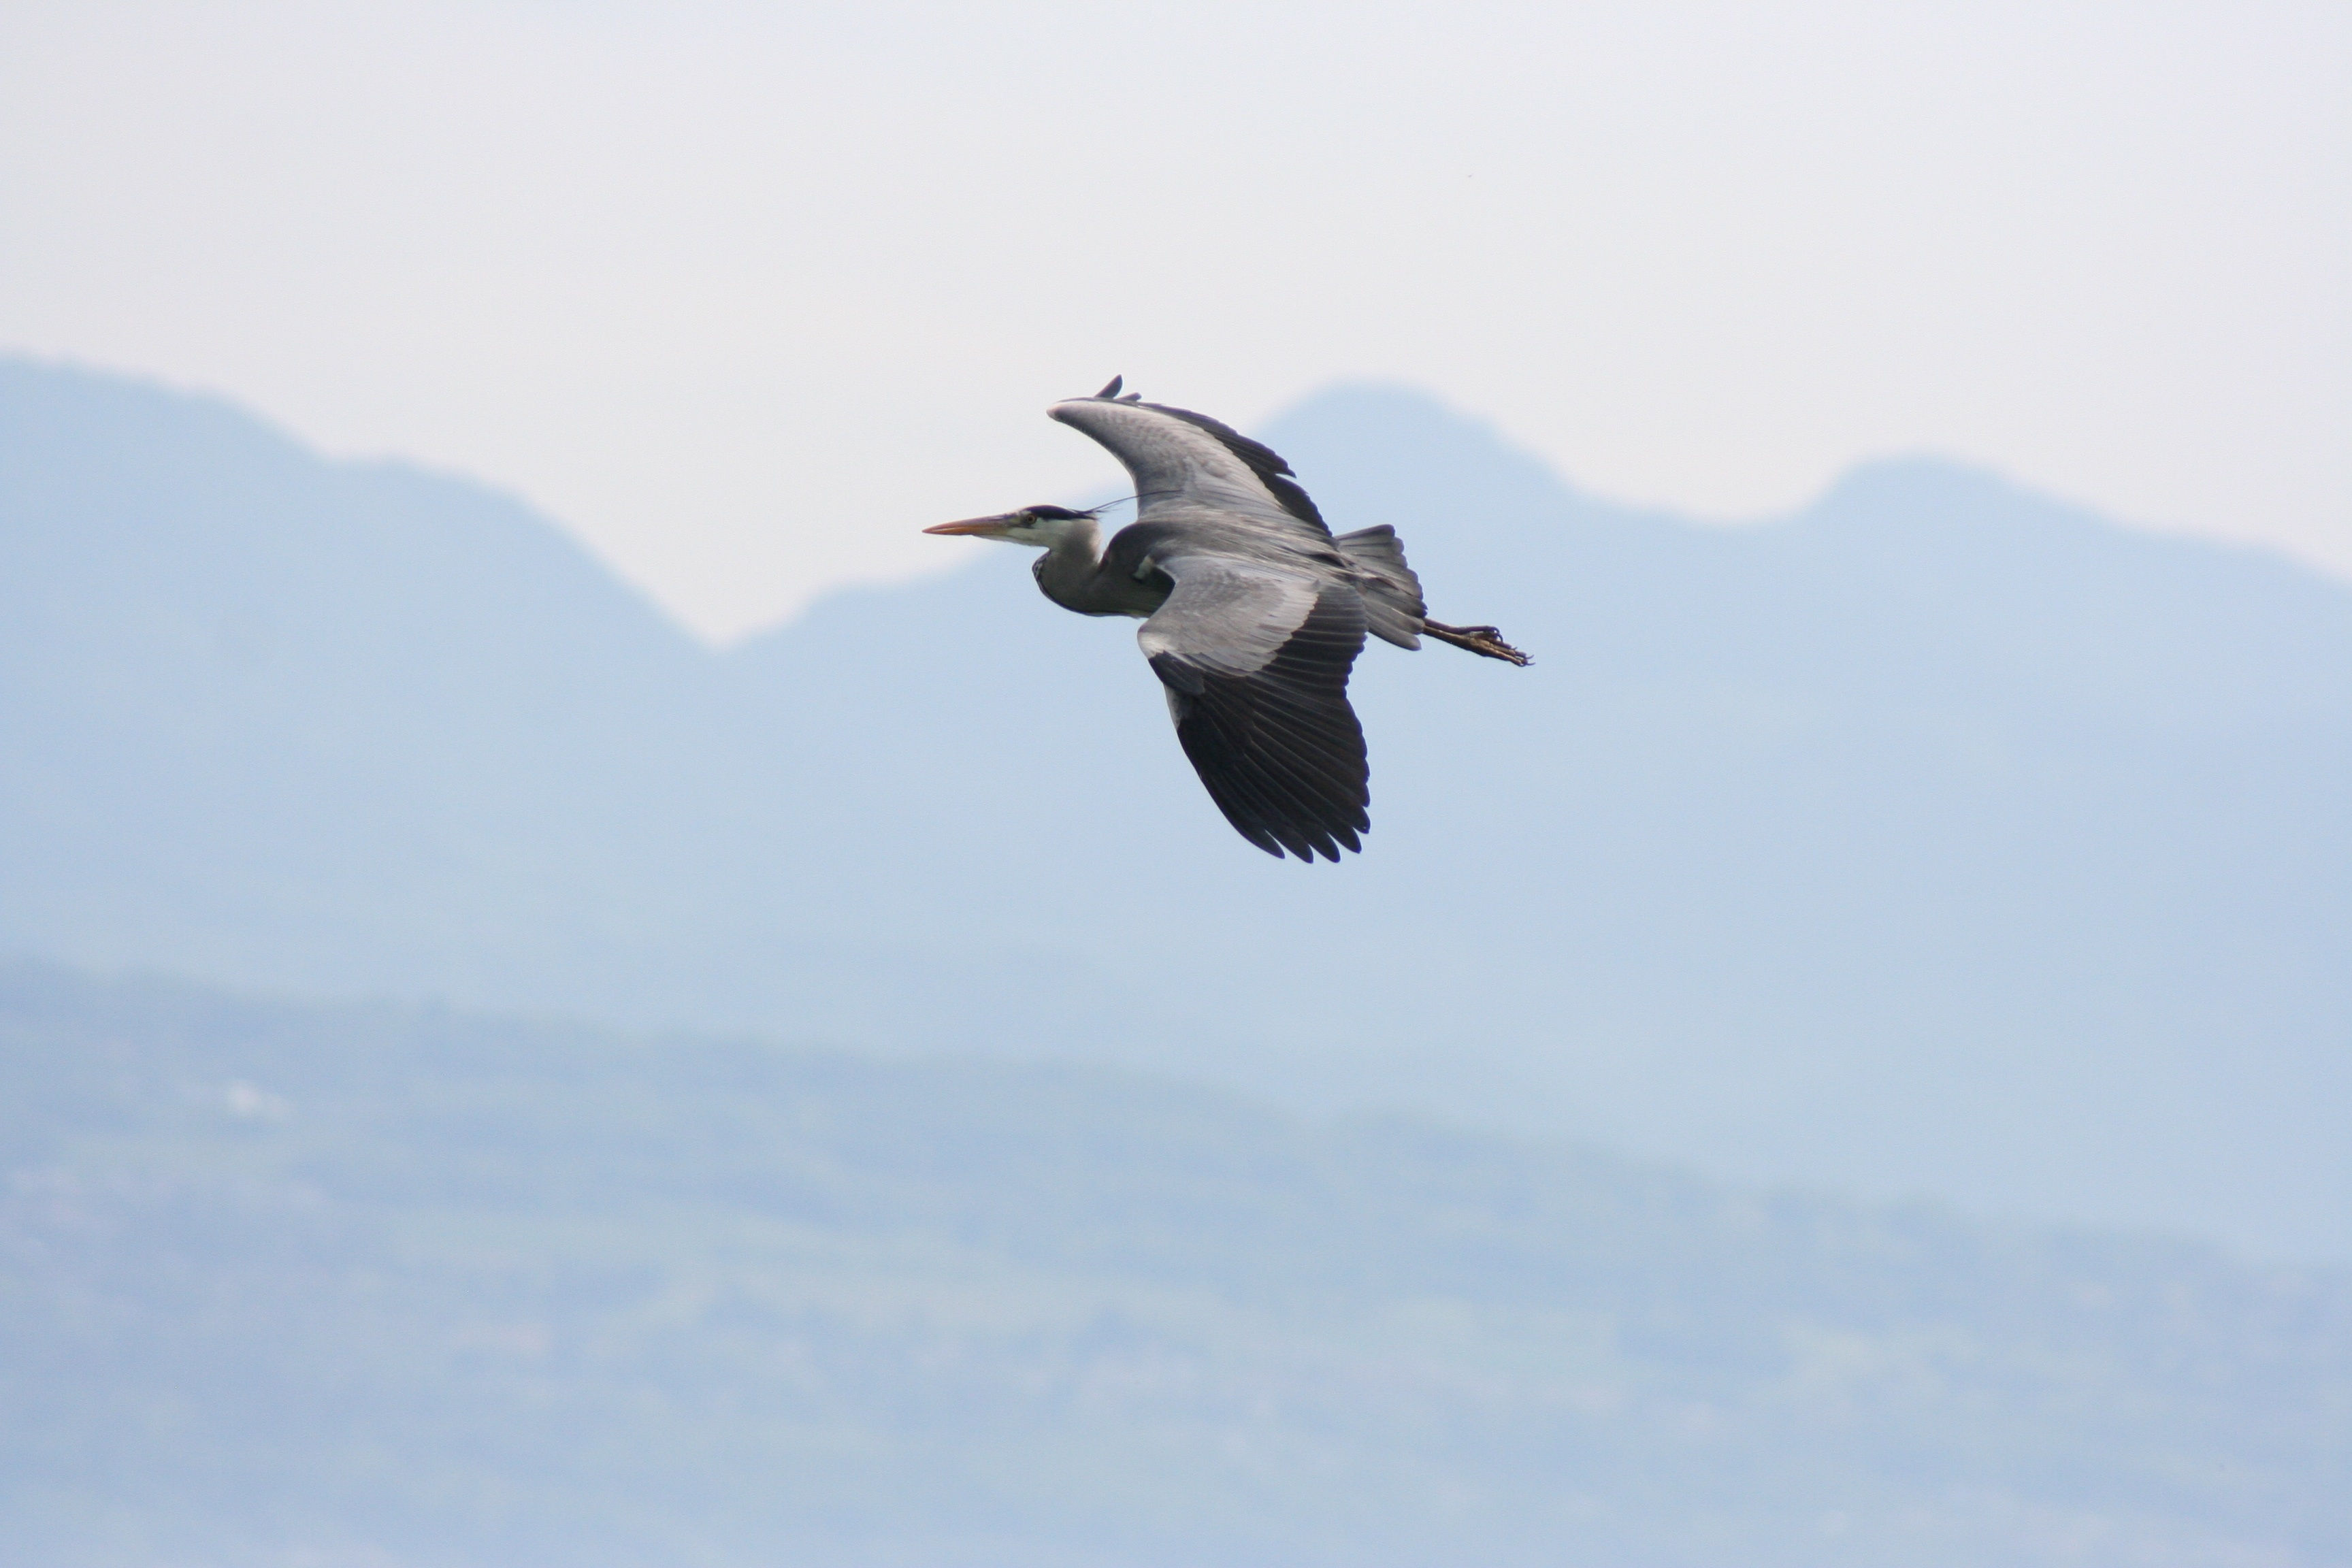
bird, wing, animal, flight, mountains, vertebrate, water bird